Conspiracies in ancient Egypt

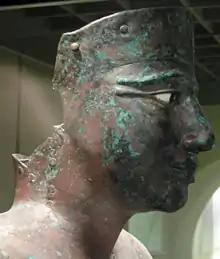
Bronze statue of Pepi I, 6th Dynasty – Egyptian Museum, Cairo.

According to Egyptologist Naguib Kanawati, two conspiracies took place during the reign of Pepi I. The first appears to have occurred early in his reign. The biography of the high official Weni (also known as Uni), inscribed in his mastaba at Abydos, records that a secret trial was held within the royal harem to investigate the conduct of a royal wife. Although the exact charges and outcomes are not specified, the case appears to have been of considerable seriousness: